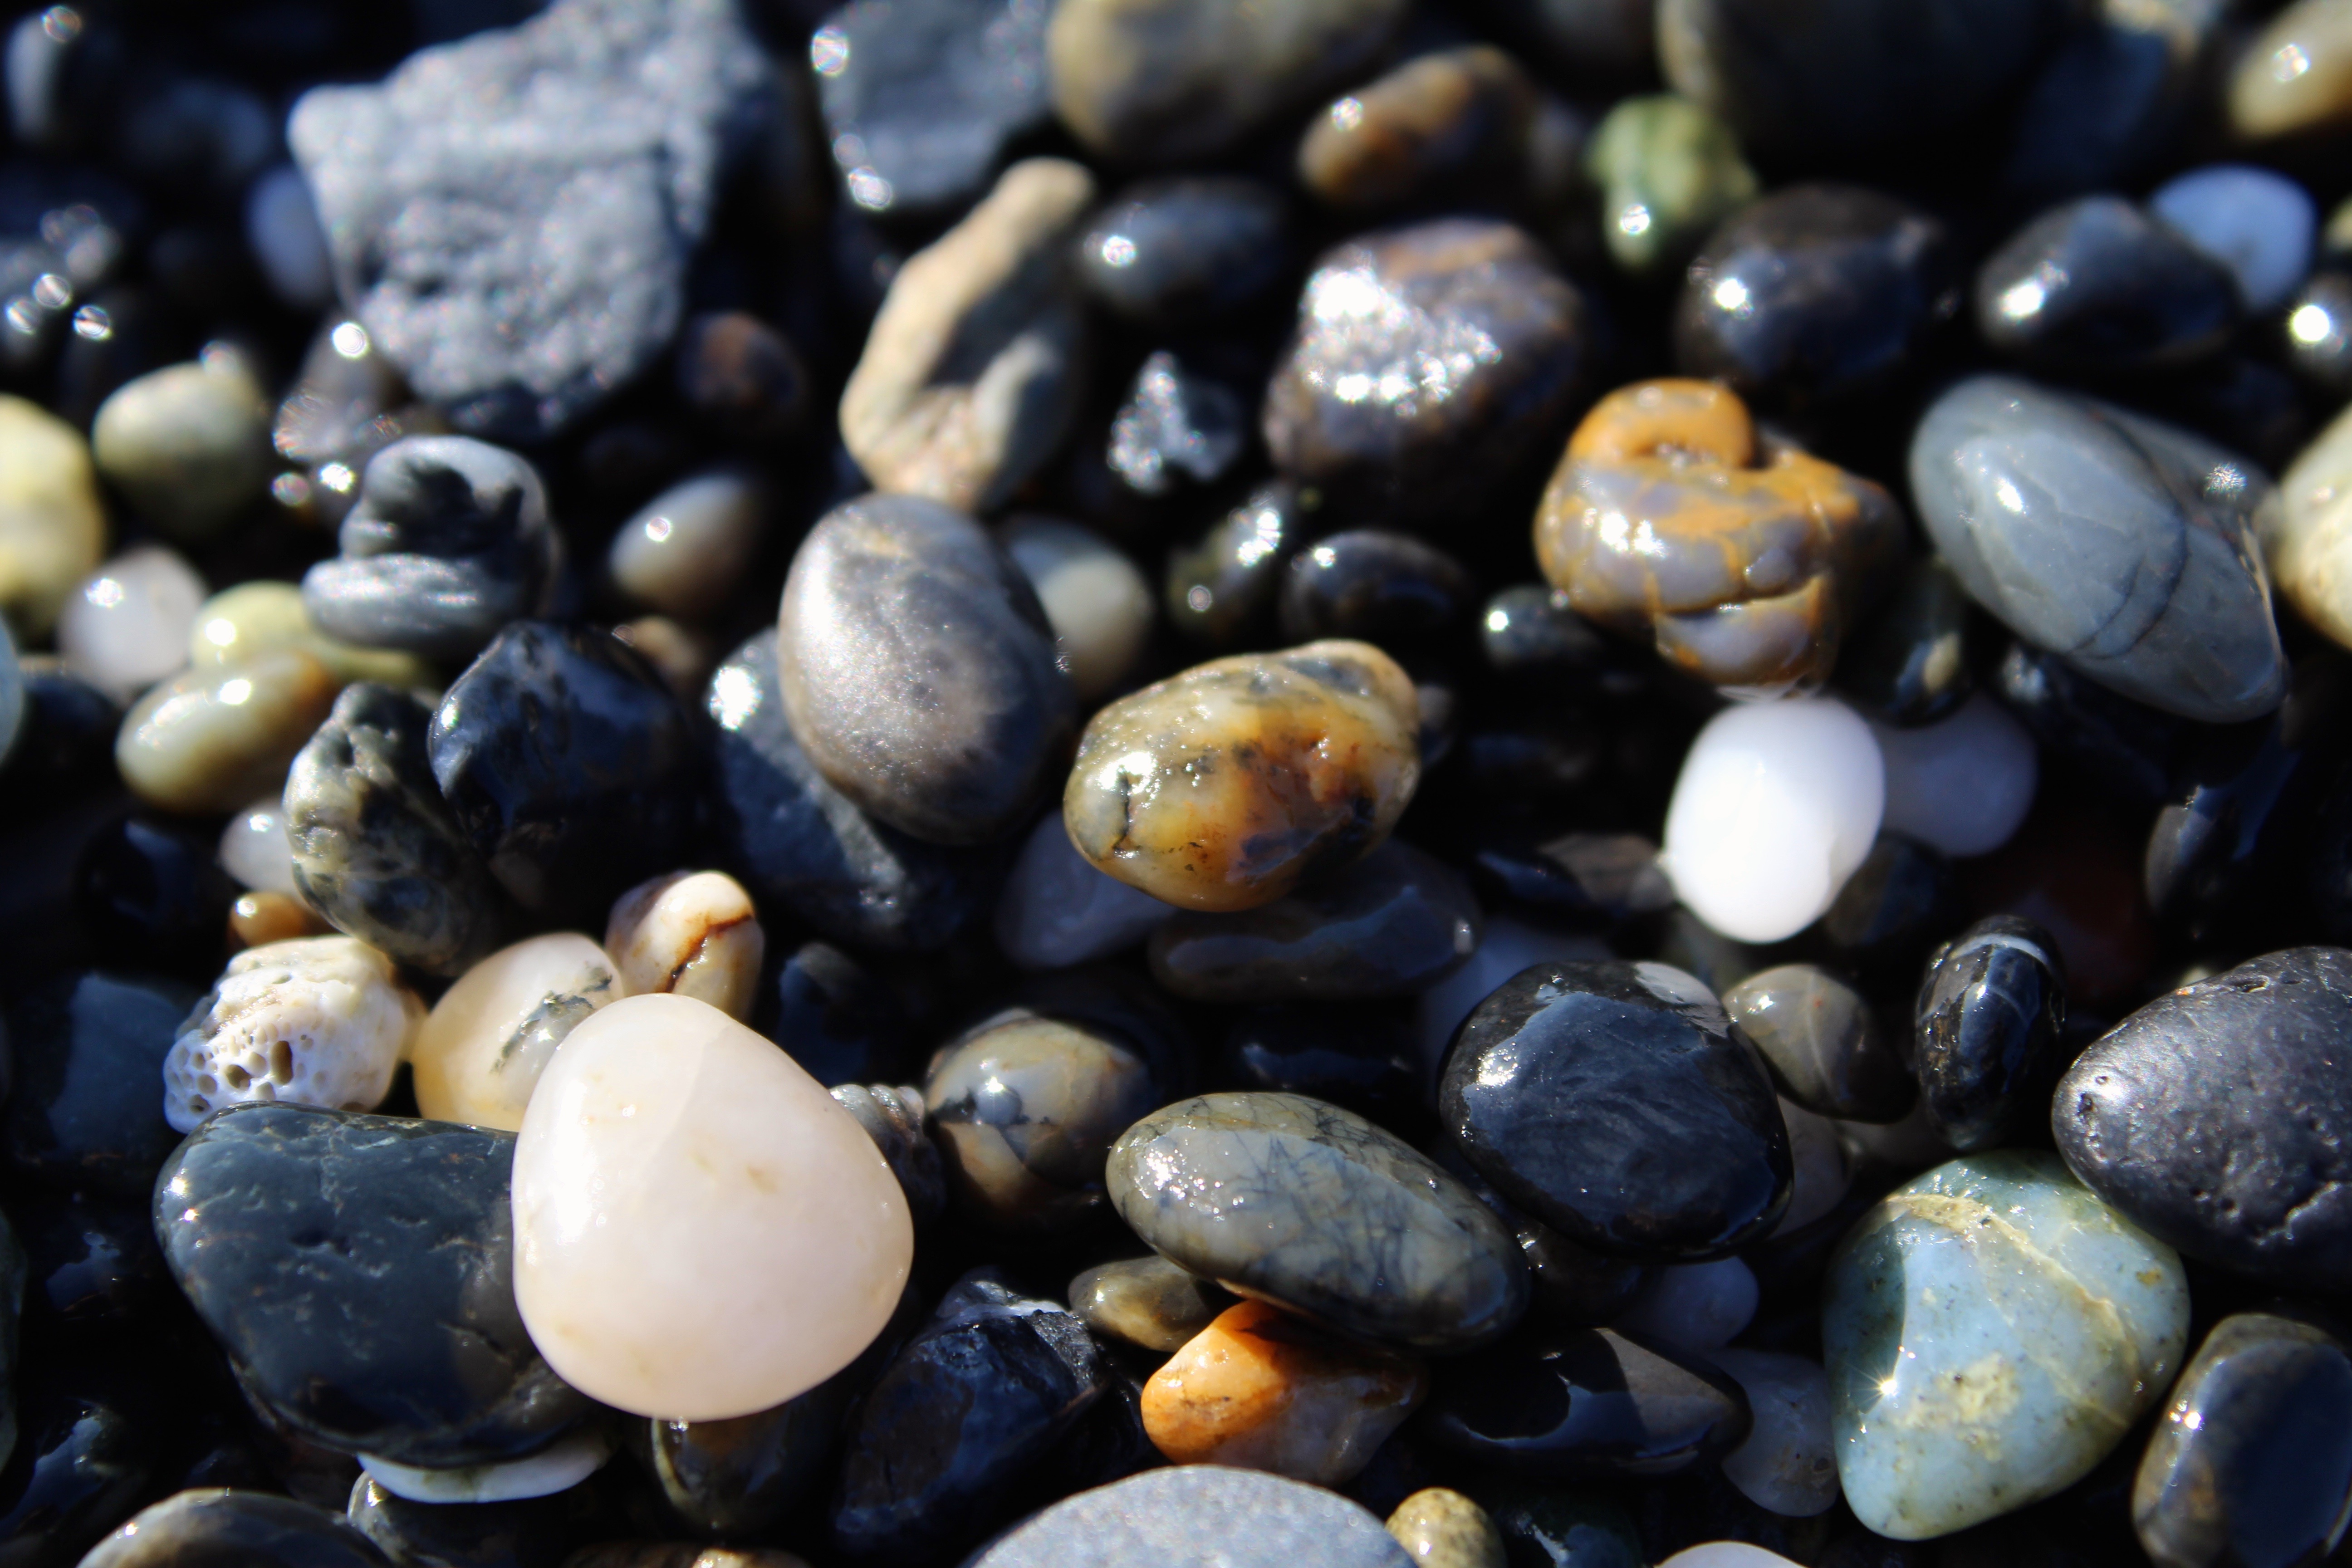
sea, water, nature, rock, stone, food, produce, tranquil, pebble, material, zen, gravel, spa, harmony